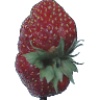
Label: strawberry_wedge